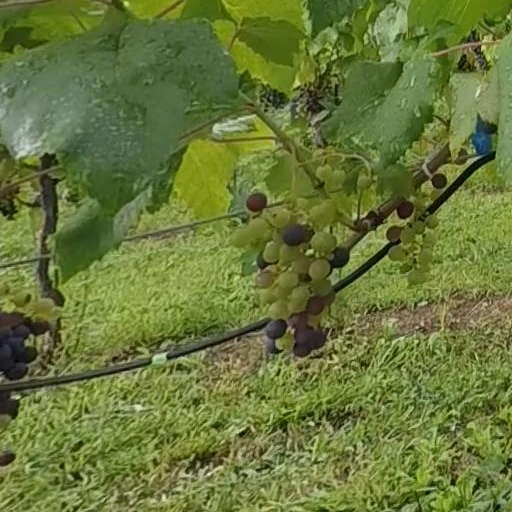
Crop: grape